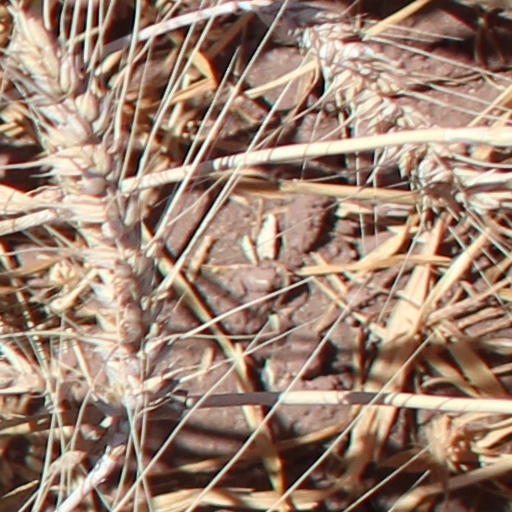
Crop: wheat